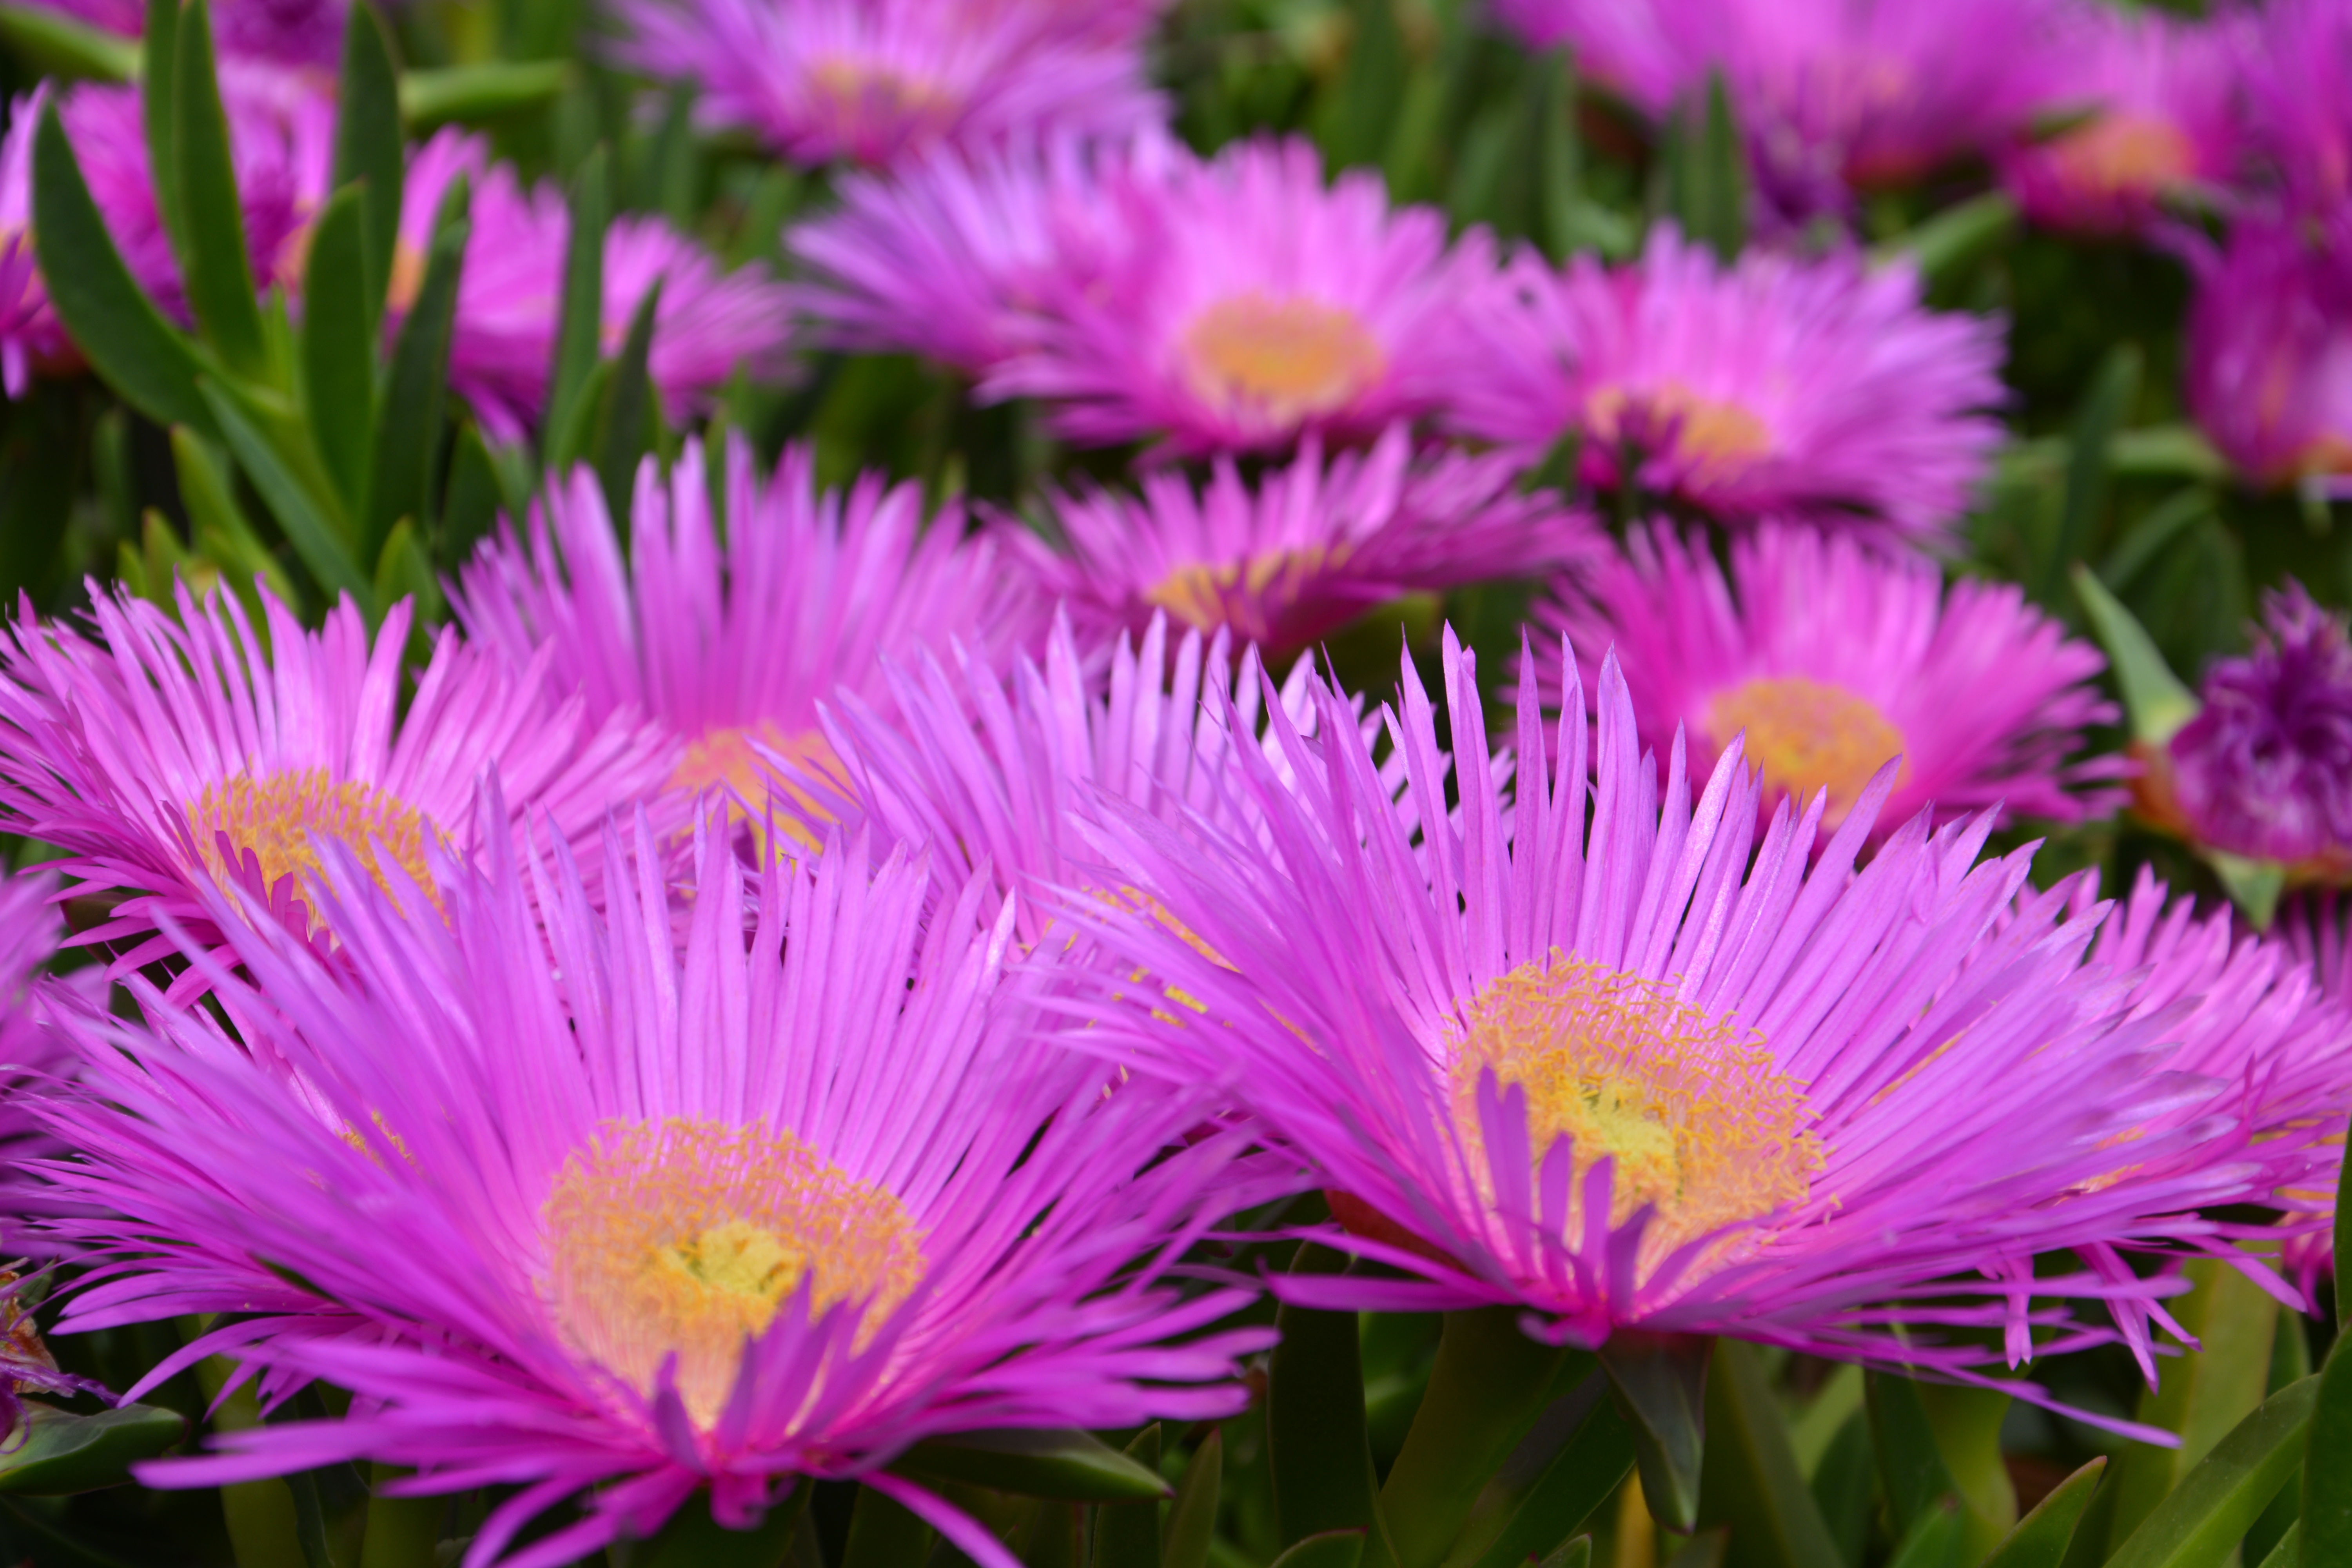
plant, flower, petal, botany, flora, wildflower, pigface, aster, macro photography, flowering plant, daisy family, ice plant, annual plant, land plant, ice plant family, dorotheanthus bellidiformis, karkalla